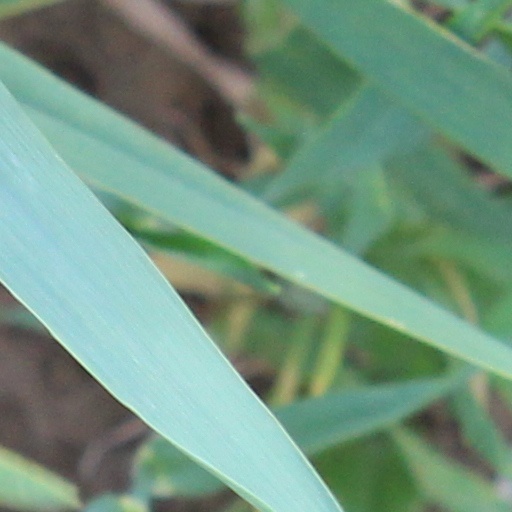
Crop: wheat